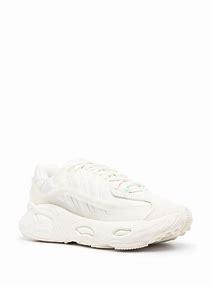
Brand: Adidas
Model: Oznova